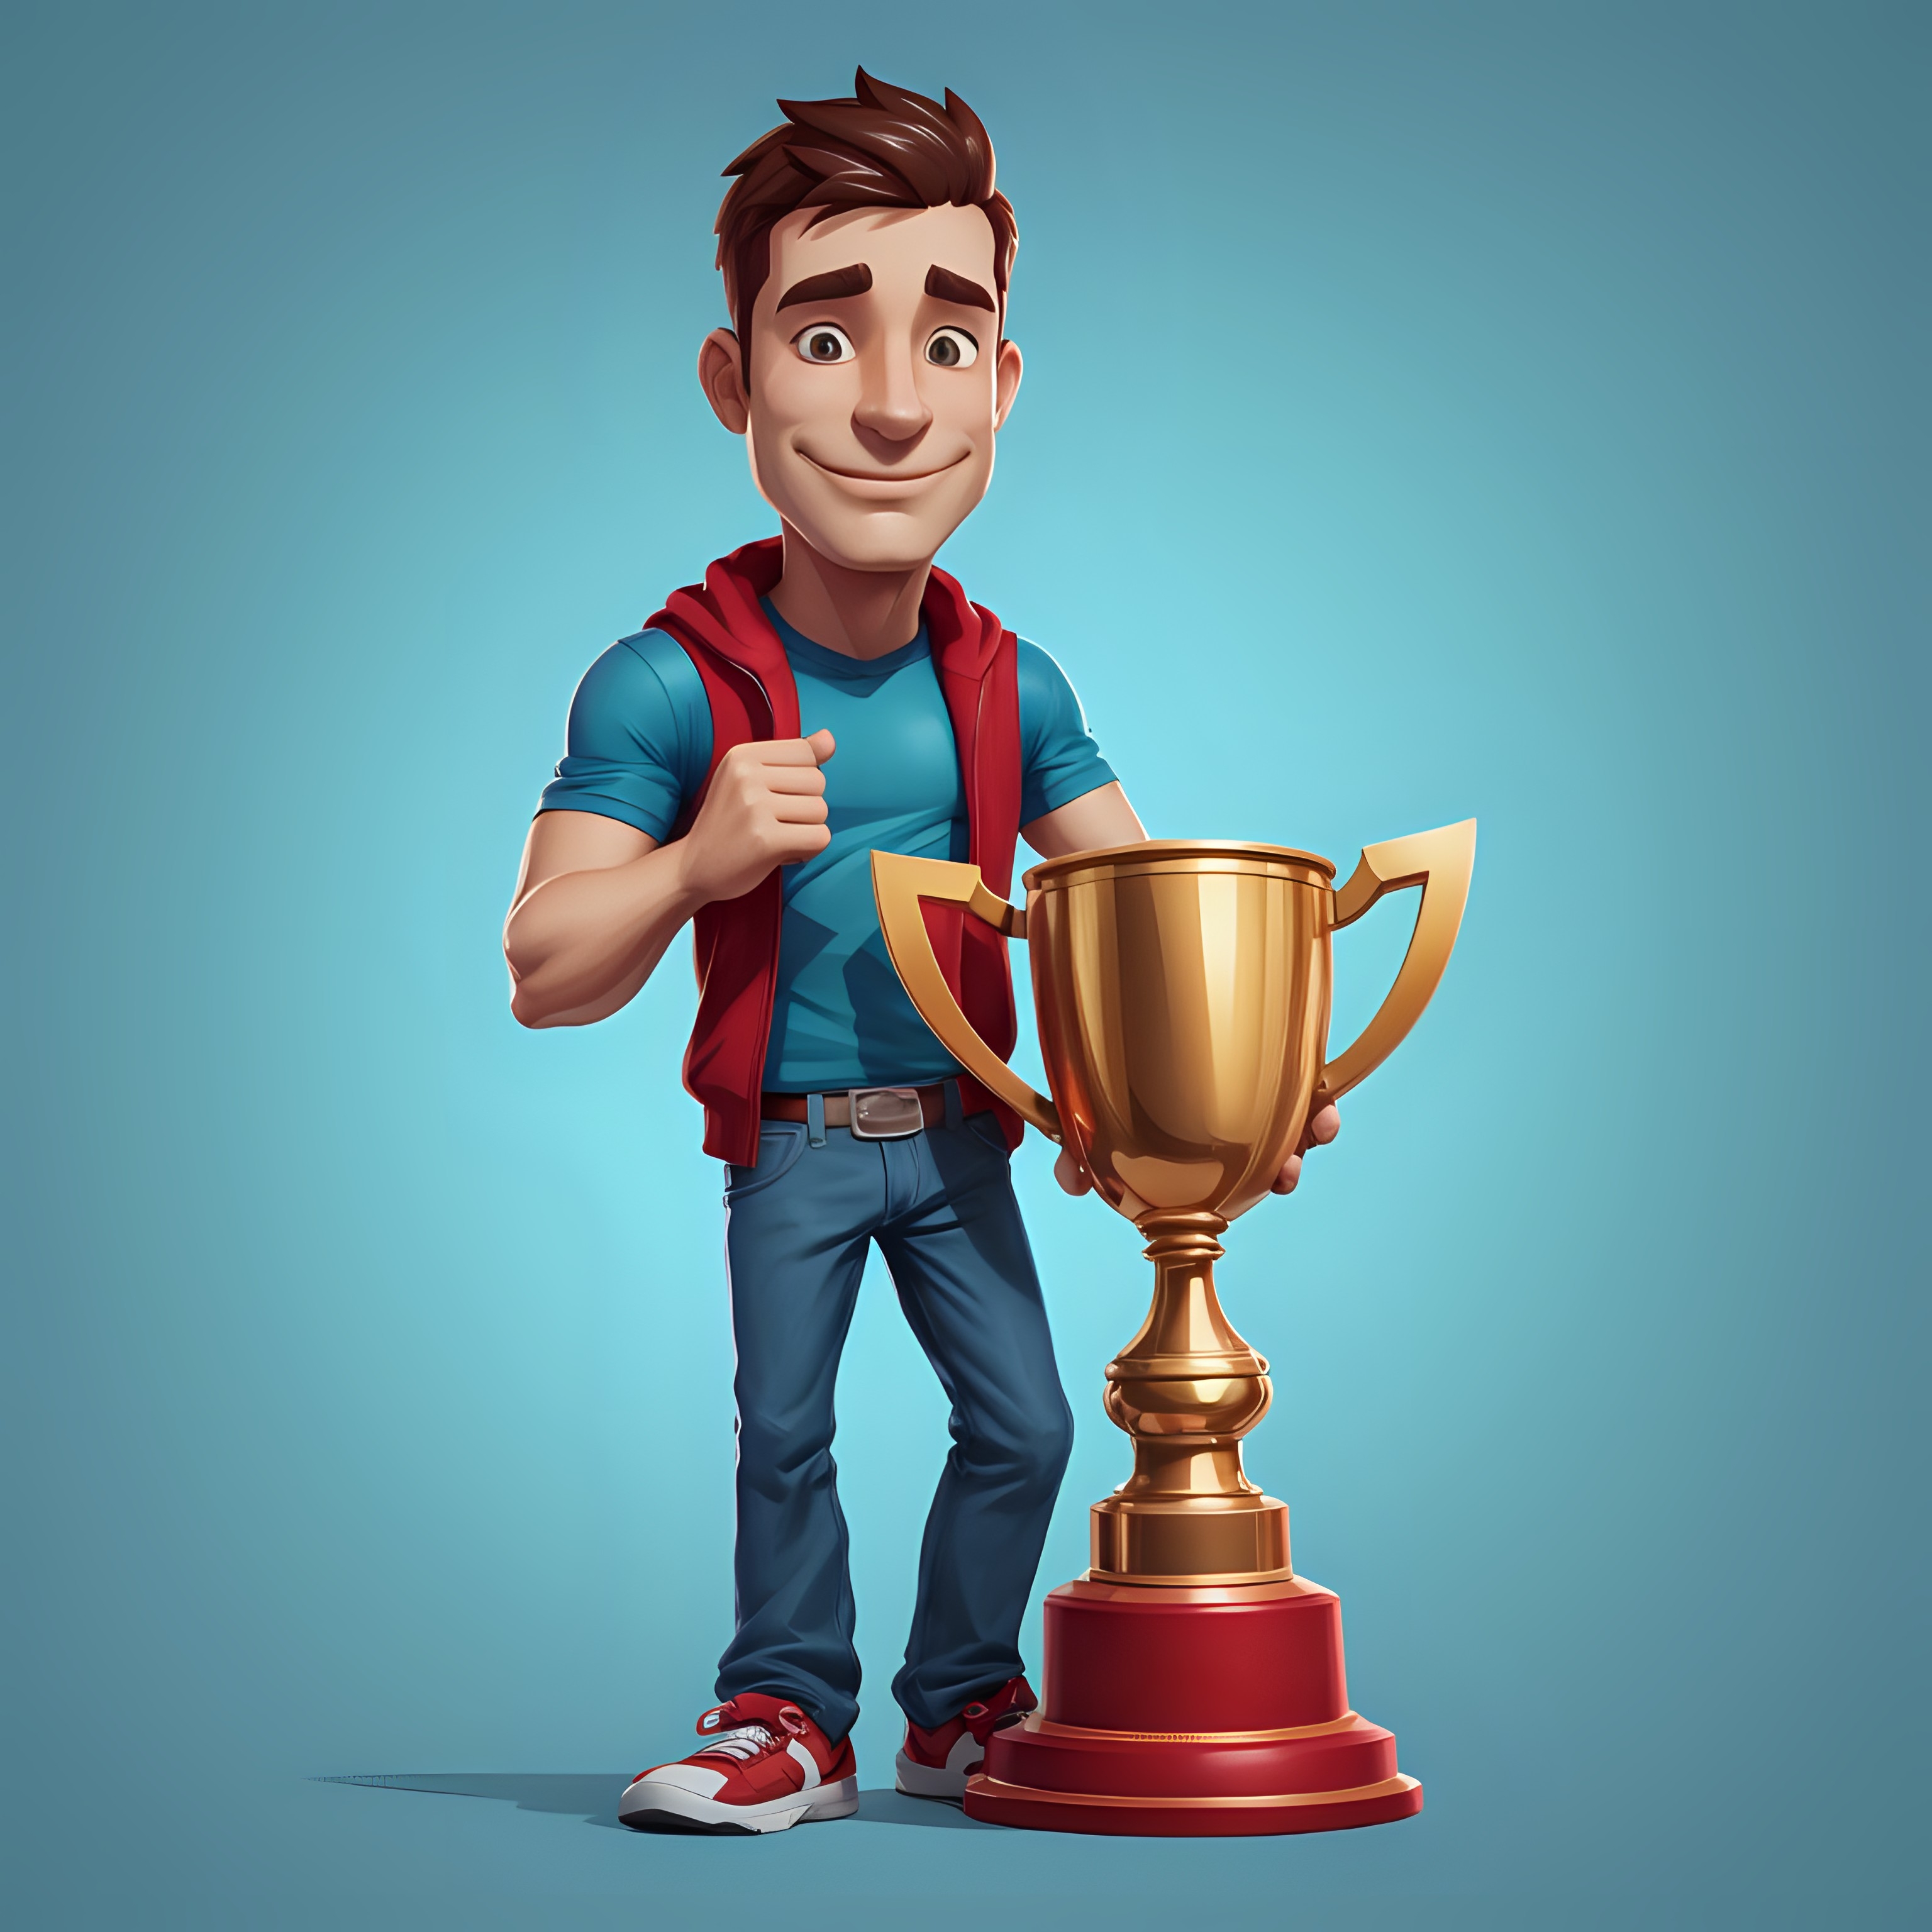
winner, success, trophy, cartoon character, cartoon, award, prize, victory, achievement, cup, champion, reward, honor, first, best, championship, golden, gesture, happy, font, art, electric blue, thumb, balance, figurine, serveware, fun, toy, child, fictional character, elbow, graphics